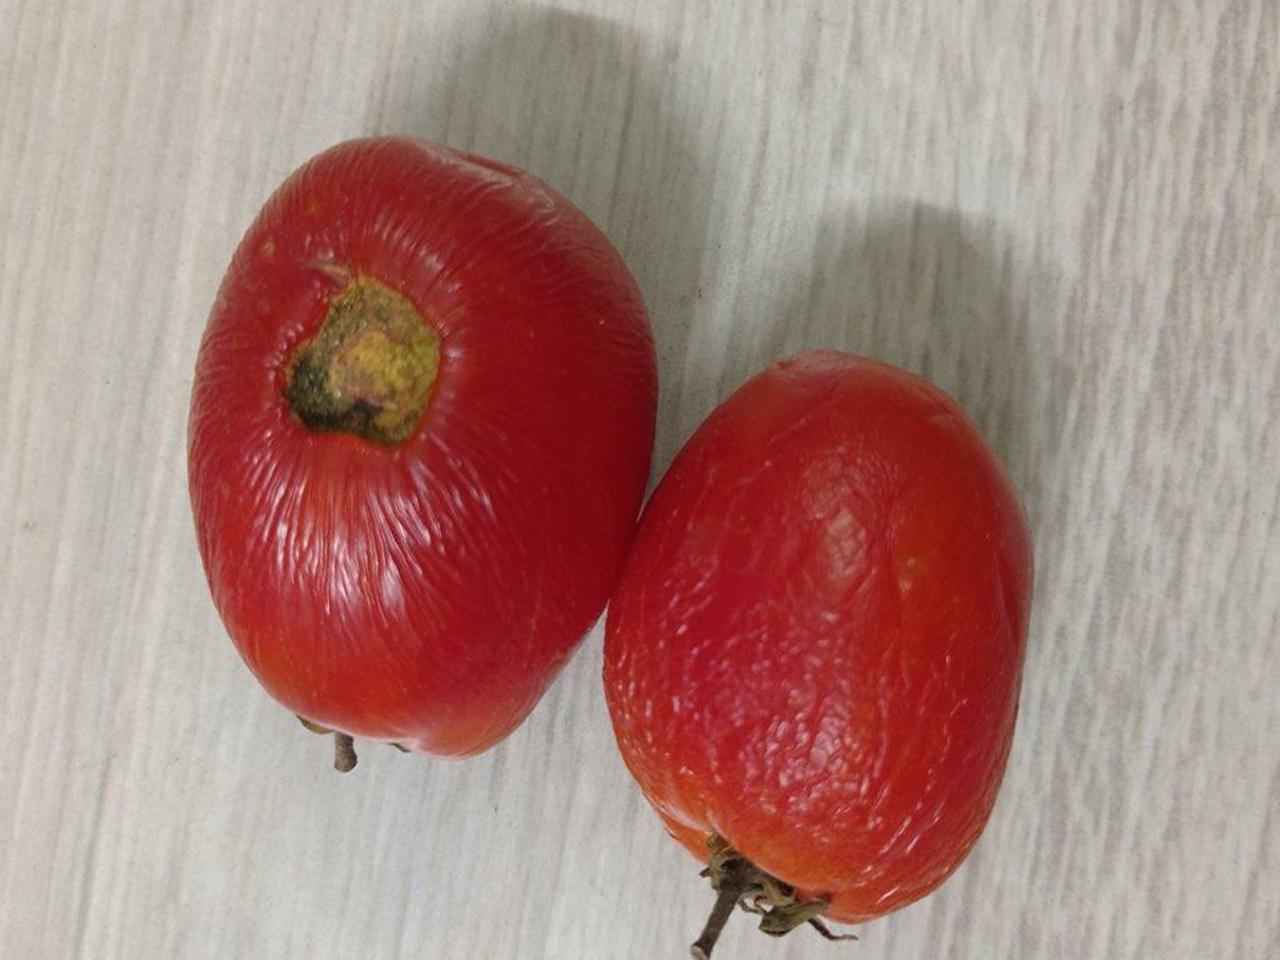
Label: Rotten